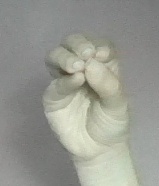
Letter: ha